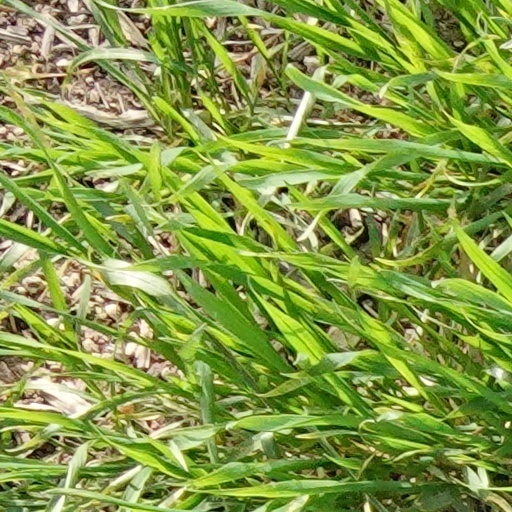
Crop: wheat